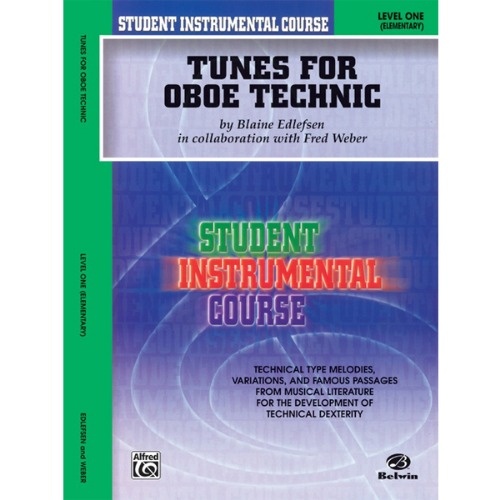
Student Instrumental Course: Tunes for Oboe Technic, Level I [BIC00123A]
Tunes for Oboe Technic, Level I By Blaine Edlefsen in collaboration with Fred Weber Oboe Book Series: Student Instrumental Course Author: Blaine Edlefsen, Fred Weber Instrument: Oboe Format: Book Page Count: 32 Item Number: 00-BIC00123A ISBN 10: 0-7579-0360-6 ISBN 13: 978-0-7579-0360-1 UPC: 654979996170 Description The Belwin Student Instrumental Course is a course for individual instruction and class instruction of like instruments, at three levels, for all band instruments. Each book is complete in itself, but all books are correlated with each other. Although each book can be used separately, all supplementary books should be used as companion books with the method. Notice!! If out of stock, it will be automatically backordered.
Brand: Alfred
Category: Arts & Entertainment > Hobbies & Creative Arts > Musical Instrument & Orchestra Accessories > Woodwind Instrument Accessories > Oboe & English Horn Accessories